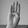
ASL letter: B